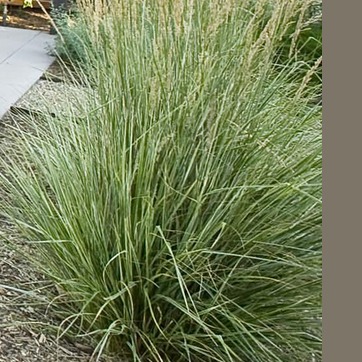
Material: foliage